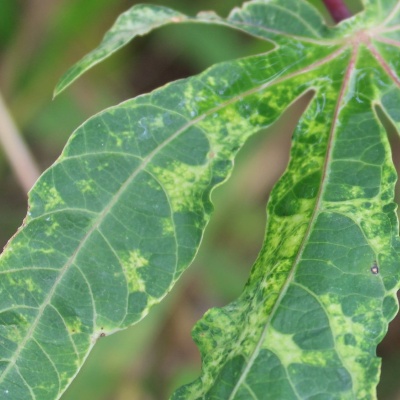
Crop: Cassava
Condition: mosaic